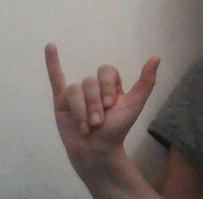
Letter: ya